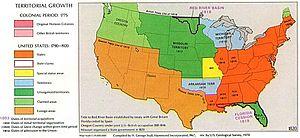
La présidence de James Monroe débuta le 4 mars 1817, date de l'entrée en fonction de James Monroe en tant que 5ᵉ président des États-Unis, et prit fin le 4 mars 1825. Membre du Parti républicain-démocrate, Monroe accéda à la présidence après avoir remporté l'élection présidentielle de 1816 par un score écrasant sur son adversaire fédéraliste Rufus King. Cette élection fut la dernière où les fédéralistes présentèrent un candidat et Monroe n'eut aucun concurrent lors de l'élection présidentielle de 1820. Son secrétaire d'État, John Quincy Adams, lui succéda à la Maison-Blanche.